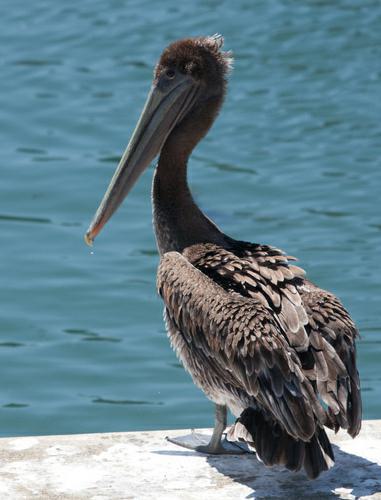
A photo of a brown pelican